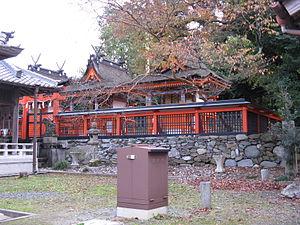
Le Niukanshōfu-jinja ou Niukanshōbu-jinja est un sanctuaire shinto fondé en 816 situé à Kudoyama dans la préfecture de Wakayama au Japon.